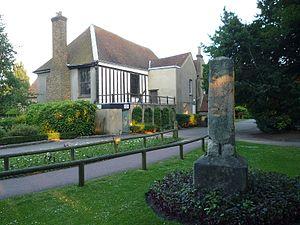
Cette liste des musées du Essex, Angleterre contient des musées qui sont définis dans ce contexte comme des institutions qui recueillent et soignent des objets d'intérêt culturel, artistique, scientifique ou historique. leurs collections ou expositions connexes disponibles pour la consultation publique. Sont également inclus les galeries d'art à but non lucratif et les galeries d'art universitaires. Les musées virtuels ne sont pas inclus.